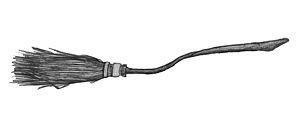
Dans l'univers de Harry Potter, fondé sur la série romanesque Harry Potter et la pièce de théâtre Harry Potter et l'Enfant maudit, de nombreux objets apparaissent et sont répertoriés ci-dessous.